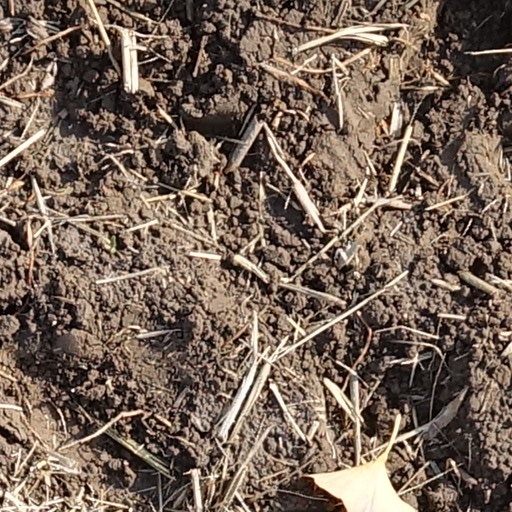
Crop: wheat